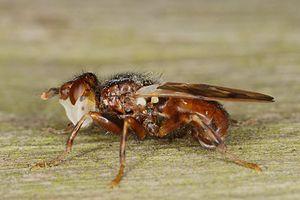
Les Conopidae sont une famille de mouches de formes, tailles et couleurs variées, appartenant à l'ordre des diptères et comprenant 808 espèces. Elles se rencontrent sur la totalité des terres émergées excepté l'Antarctique et les îles du Pacifique. 85 espèces sont présentes en Europe, dont 60 en France. L'éthologie d'une grande partie de ces espèces est inconnue ; pour celles dont elle a été étudiée, la larve est obligatoirement endoparasite d'autres insectes, en particulier les hyménoptères pollinisateurs.
Myopa est un genre d'insectes diptères brachycères de la famille des Conopidae. Les adultes se nourrissent de nectar. Le comportement d'une grande partie de ces espèces est inconnu ; pour celles qui ont été étudiées, la larve est obligatoirement endoparasite d'autres insectes, en particulier les hyménoptères pollinisateurs et parmi eux, les bourdons, les Andrènes et les Eucerines. L'espèce type du genre est Myopa buccata.